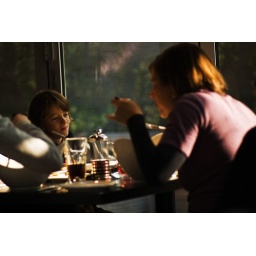
Photo in an Italian restaurant near my office building (Citi tower) in Shanghai (Pudong)